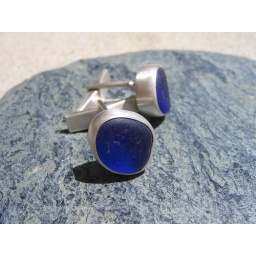
Genuine sea glass cuff links in cobalt blue